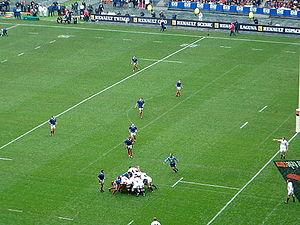
France-Angleterre Tournoi des VI Nations 02-03-2002
Cet article présente l'historique des confrontations entre l'équipe d'Angleterre et l'équipe de France en rugby à XV. Une telle rencontre est connue sous le nom de Crunch. Les deux équipes se sont affrontées à cent-six reprises dont cinq fois en Coupe du monde. Les Anglais ont remporté cinquante-huit rencontres contre quarante-et-une pour les Français et sept matches nuls. Dans le cadre du Tournoi des Six Nations, cette confrontation donne lieu chaque année depuis 2000 à la remise du Trophée Eurostar au vainqueur.